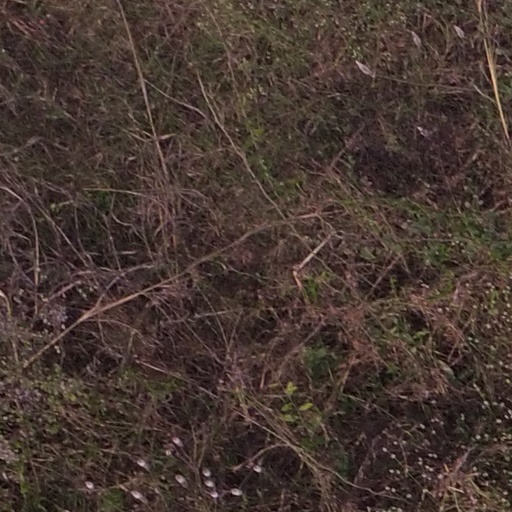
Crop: maize; corn